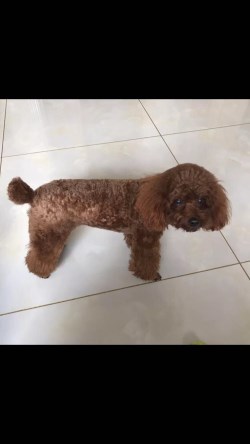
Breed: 7449-n000128-teddy